Jonathan Stern

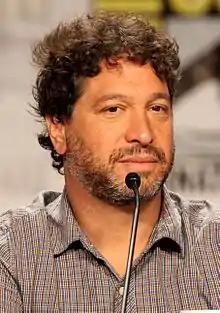
Stern at the 2011 San Diego Comic-Con.

Jonathan Stern is the founder of Abominable Pictures, a creator-driven comedy production company that develops and produces content for television, web and film.